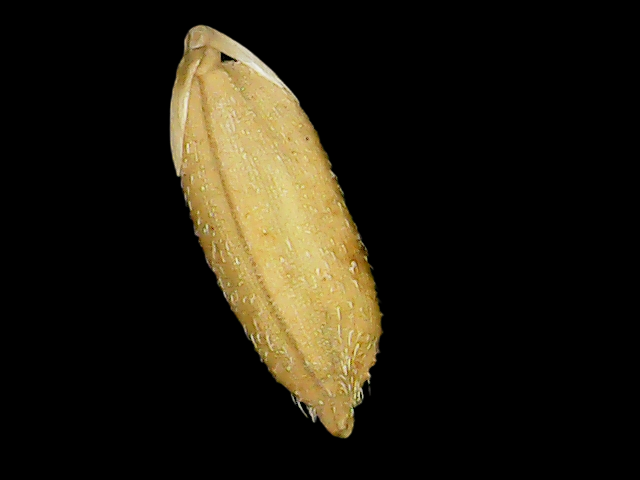
Rice variety: Bd51